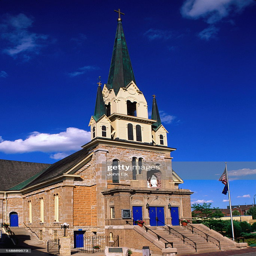
greek revival structure is the oldest in town and still used by region